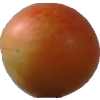
Label: cherry_wax